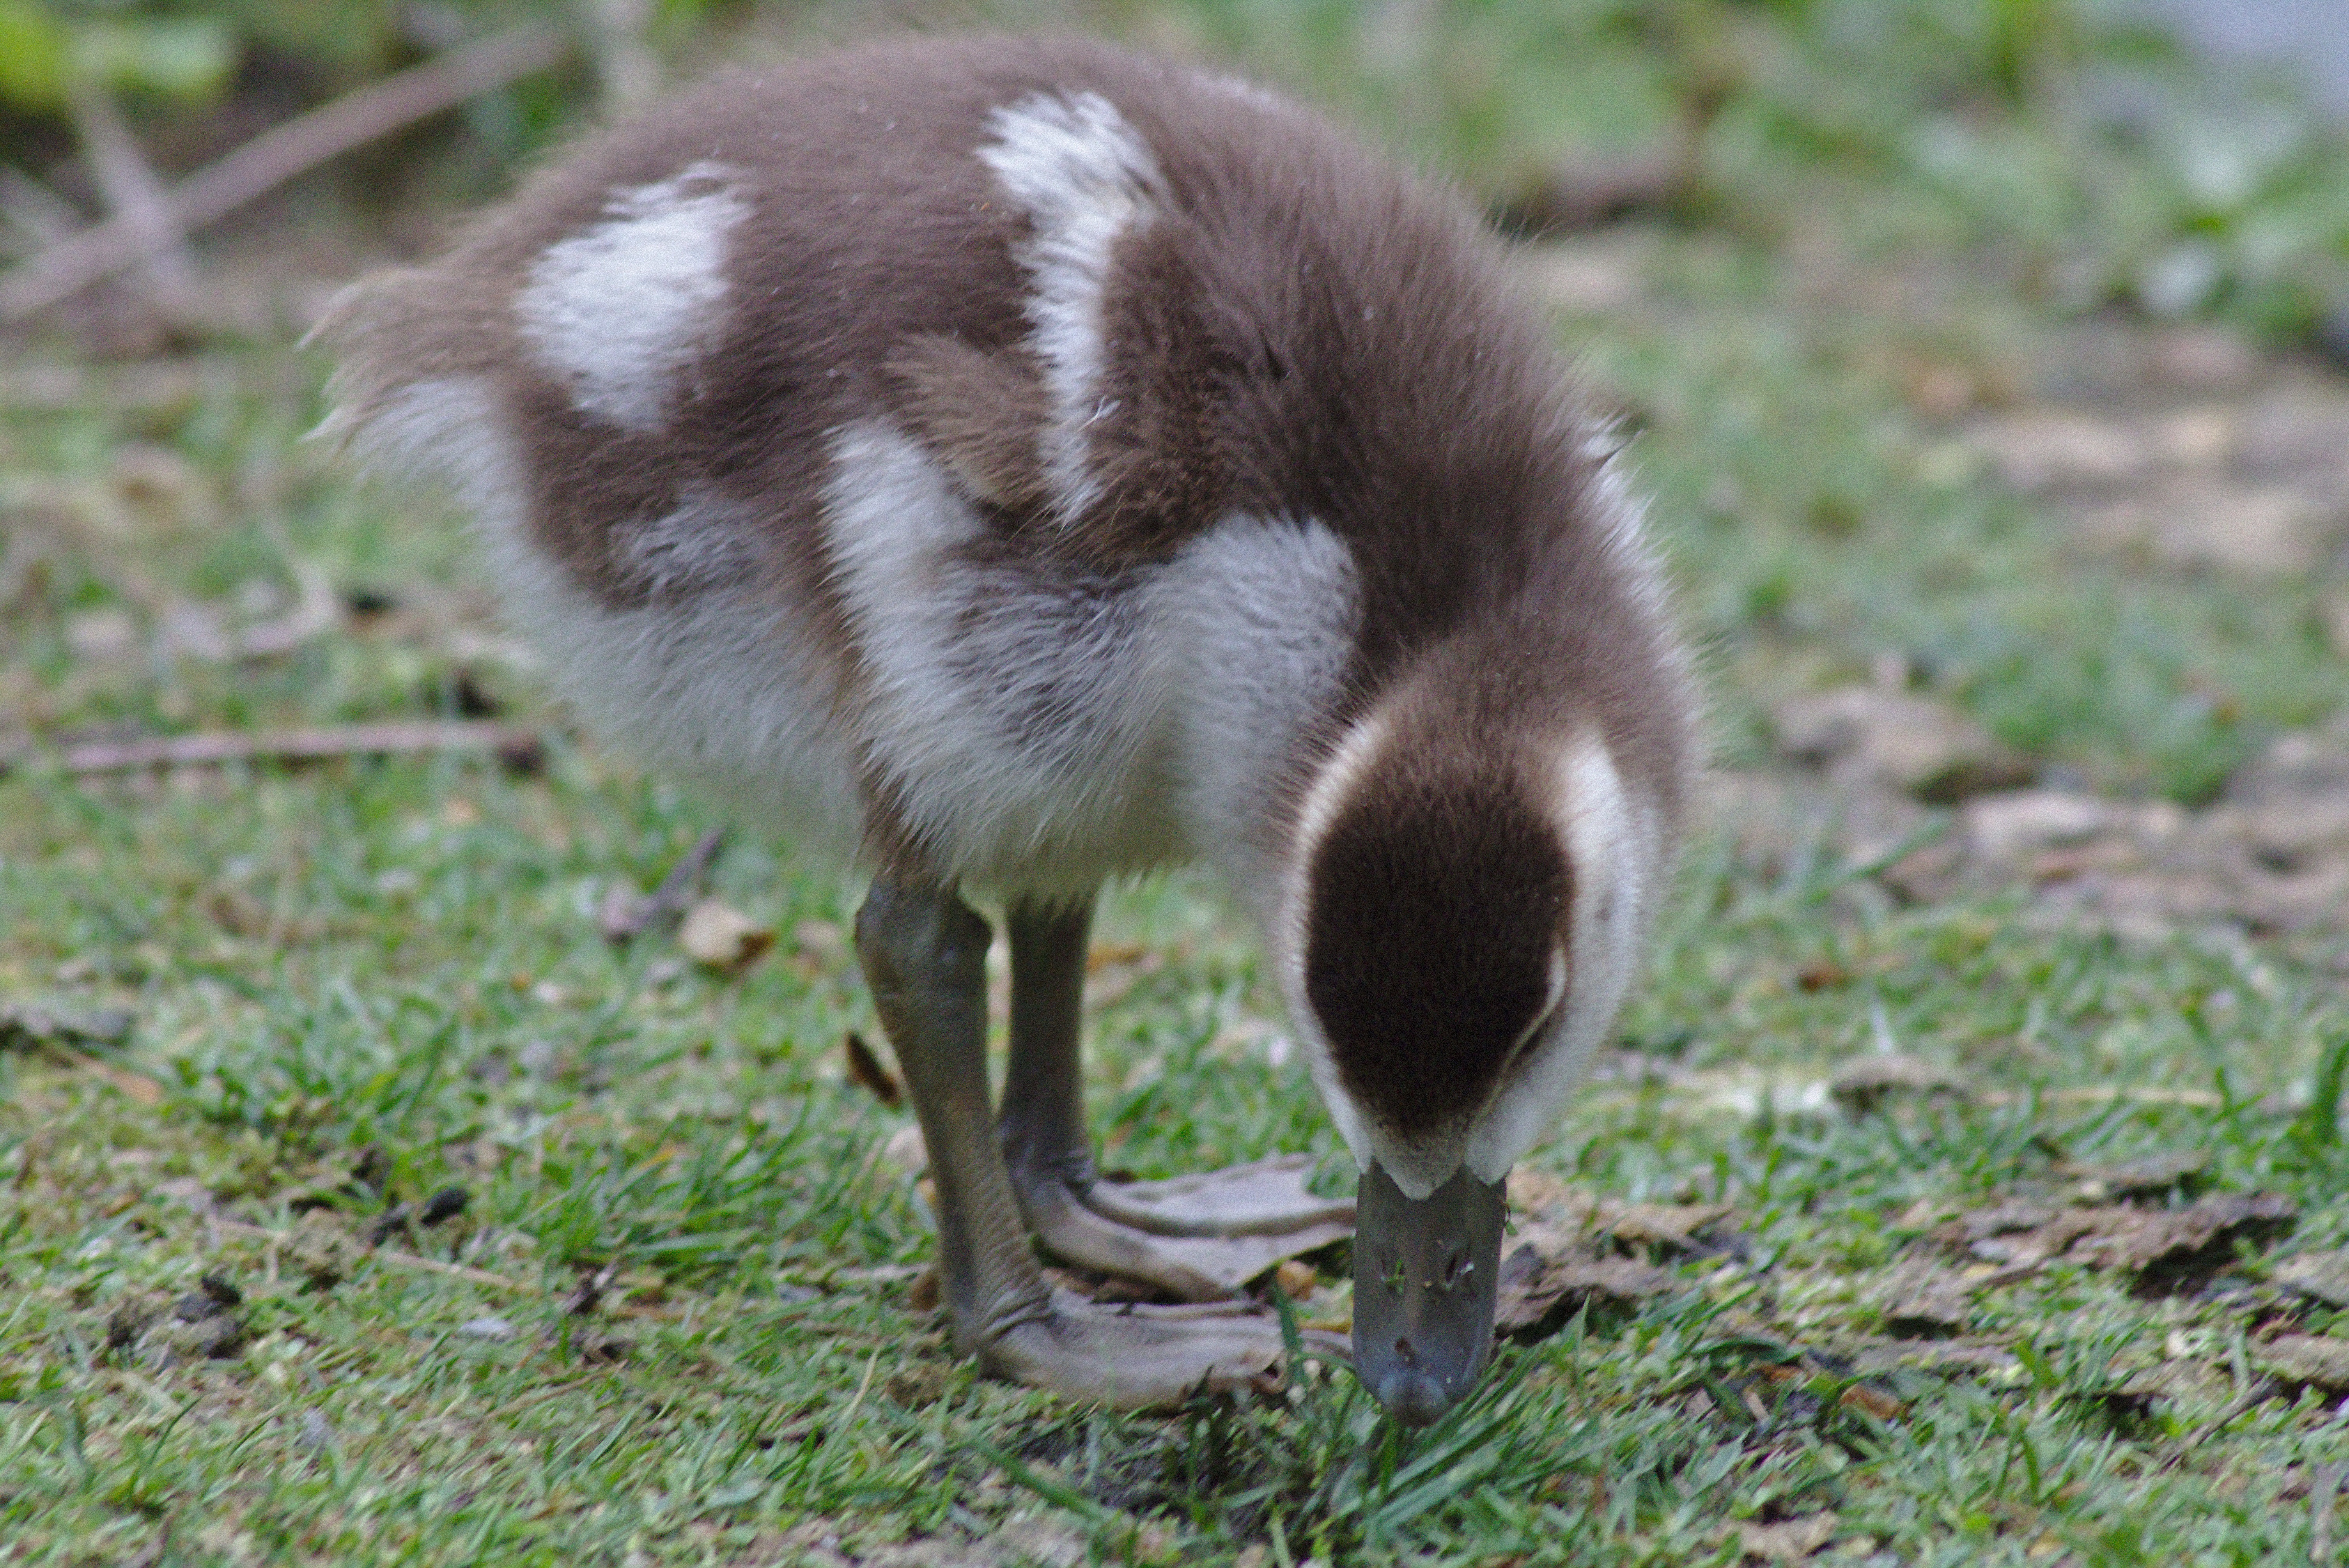
nature, bird, animal, wildlife, beak, close, feather, fauna, poultry, duck, head, goose, vertebrate, creature, bill, waterfowl, chicks, water bird, wildlife photography, magpie, greylag goose, schwimmvogel, ducks geese and swans